Kaffee Burger

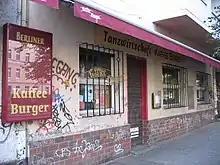
Street front

The Kaffee Burger is an artistic restaurant and club on Torstraße in Berlin-Mitte, Germany.